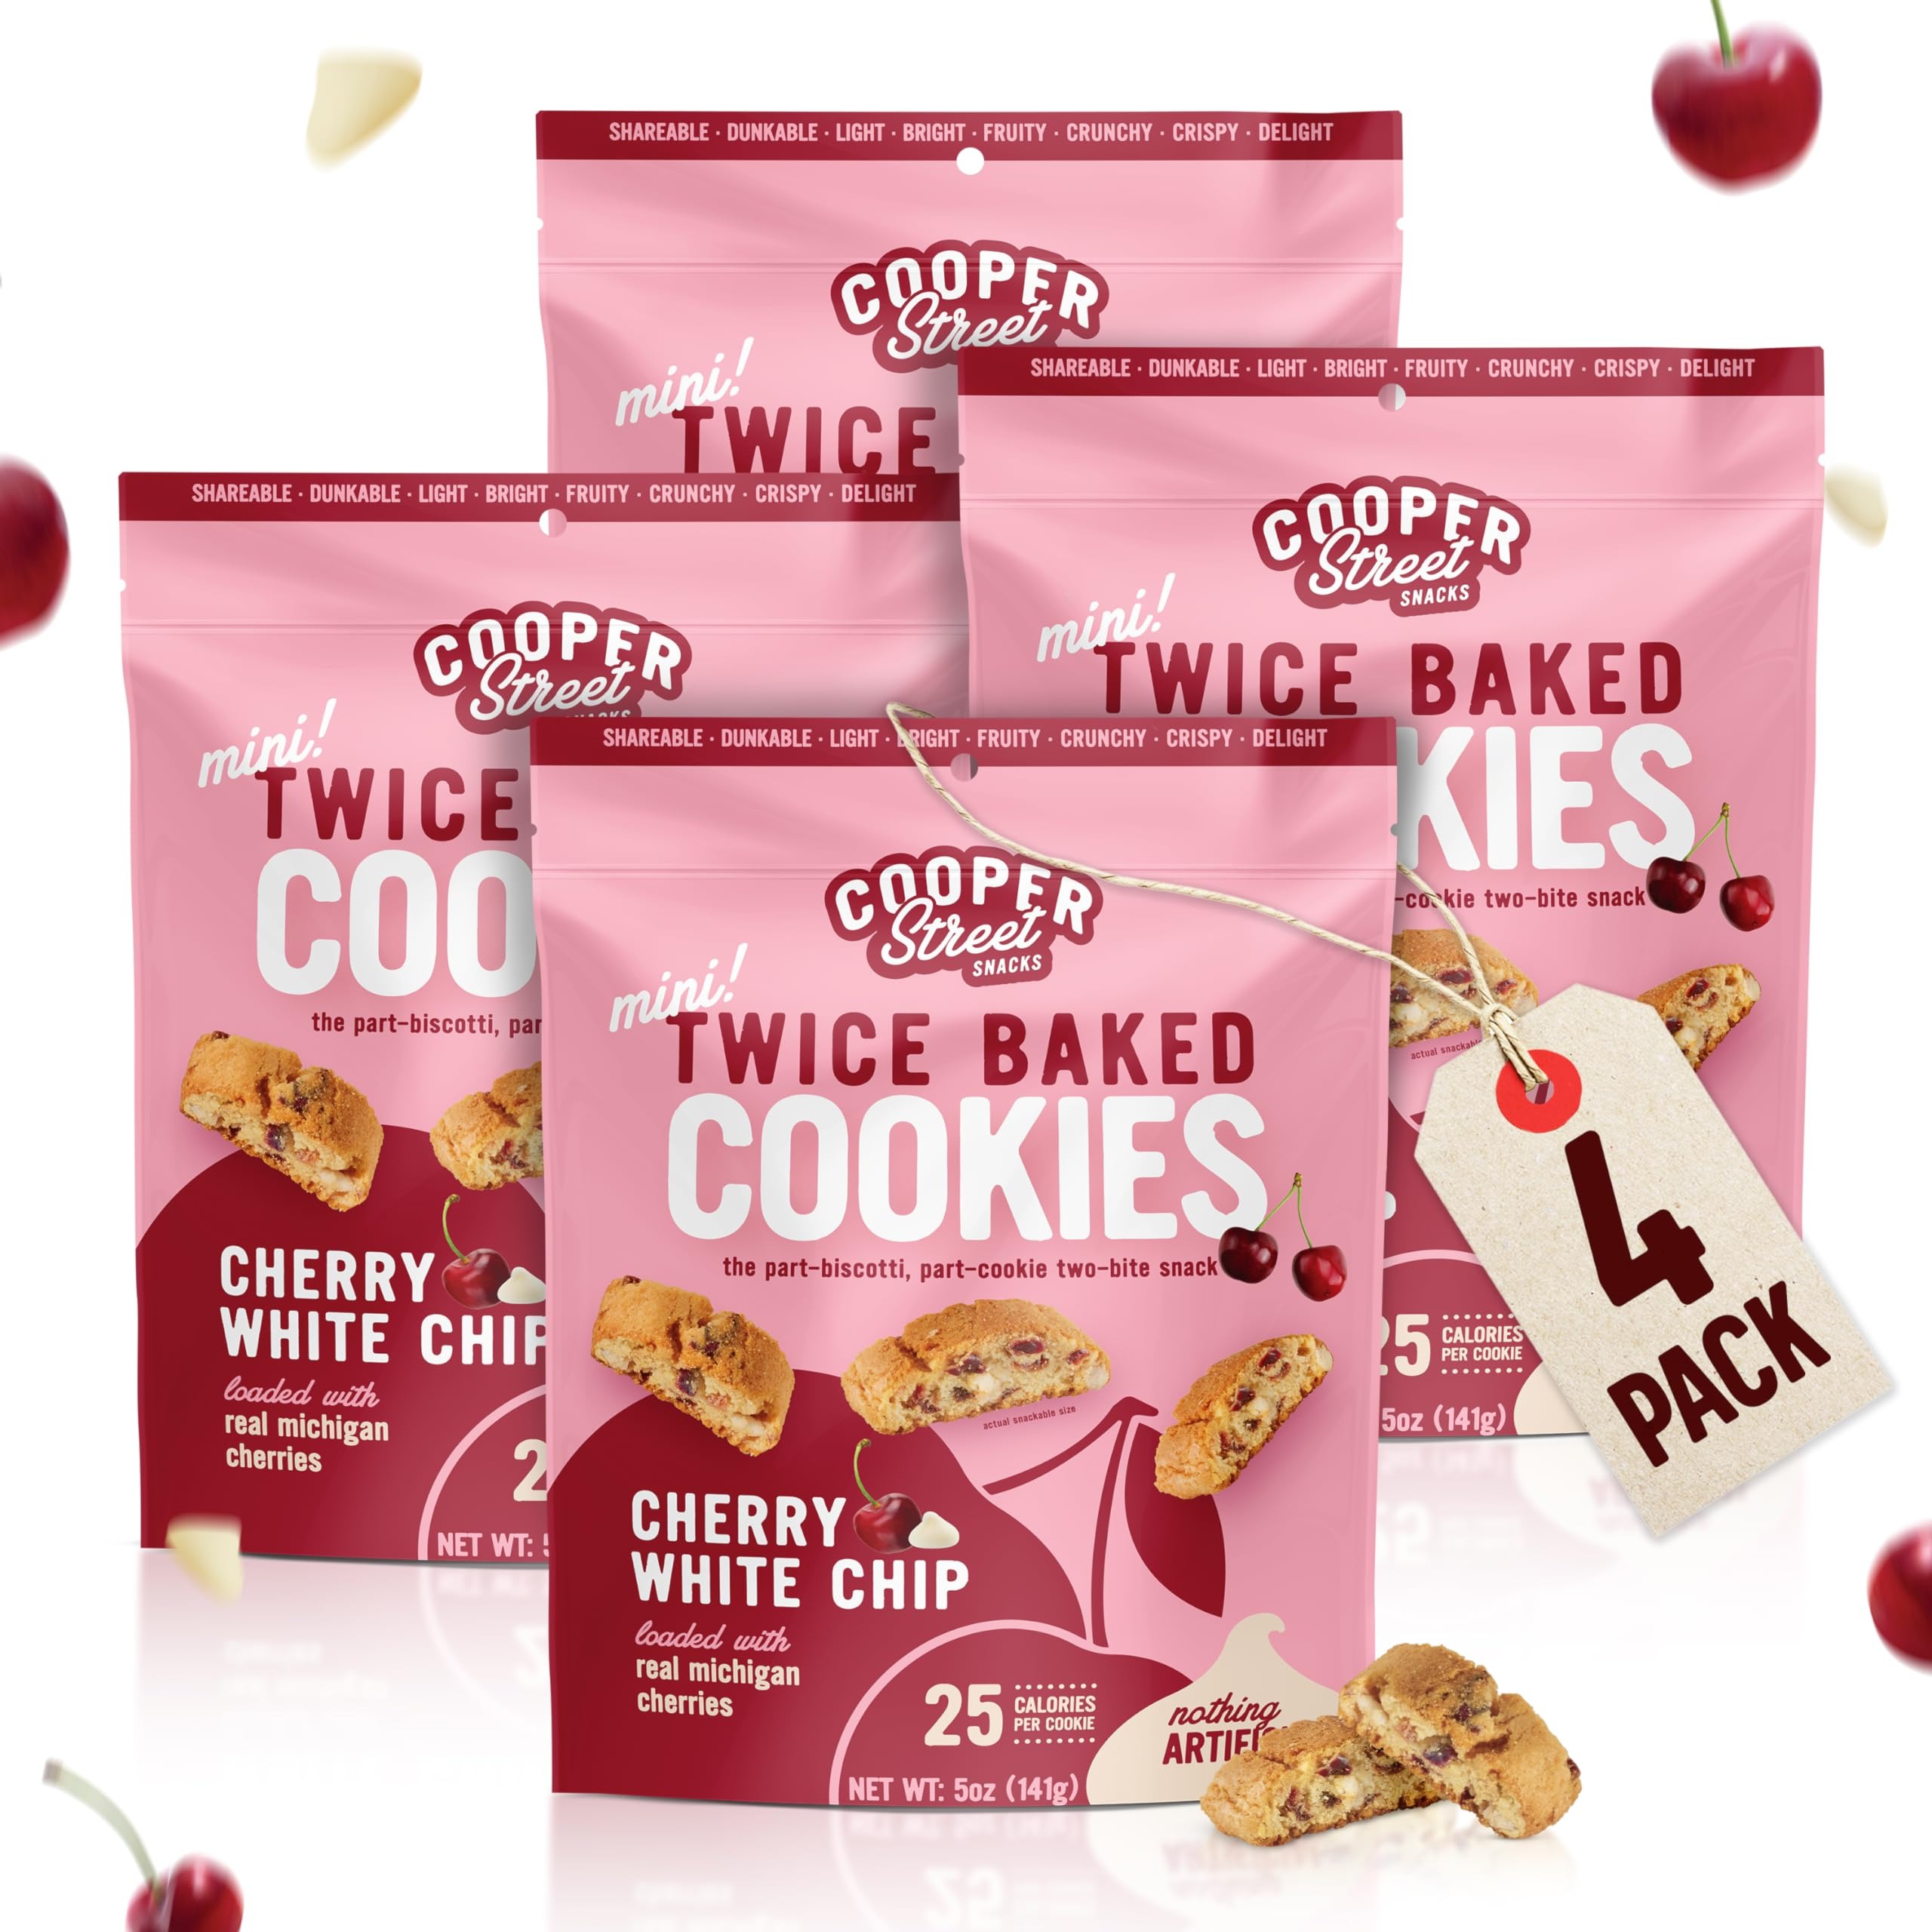
Item Name: Cooper Street Italian Biscotti Cookies - Twice Baked Biscotti Style Cookie Biscuits in Delicious Cherry White Chunk Flavor | Crispy, Light and Healthy Cookies | Peanut & Dairy Free | 5oz | 4 Pack
Bullet Point 1: COOKIES, MADE BETTER - Enjoy a light and crispy crunch your tastebuds will never forget with Cooper Street Twice Baked Cookies! Dive into delicate sweetness and blissful homemade goodness with every bite of our biscotti-style Italian cookies!
Bullet Point 2: CHERRY WHITE CHUNK - Chock full of locally sourced Michigan cherry chunks and indulgently creamy white chips, our cherry biscotti tastes like your two favorite sundae toppings on a hot summers day. Cherries and white chocolate really are a sweet combination!
Bullet Point 3: SATISFY YOUR SWEET TOOTH - This cranberry and orange biscotti boasts all of the flavour without any of the guilt! Indulge in a deliciously healthy and low calorie anytime snack that cuts out all the junk and satisfies your cravings without slowing you down.
Bullet Point 4: MADE WITH LOVE - Our elegantly sweet, twice baked cookies use a 100 year old family recipe, improved for today's health-conscious consumer. Made with simple, wholesome and fresh ingredients and handmade in our family-run Michigan bakery.
Bullet Point 5: ENJOYED BY ALL - We go the extra mile to ensure everyone can enjoy our healthy biscotti style cookies. Made in a dedicated peanut free facility to be dairy free, HFCS free, tans fat free, soy free, artificial flavourings free and also sodium free. We don't tolerate any nasties!
Product Description: cookie bakery italian bakery cookies biscottie italian cookies gourmet biscotti gift basket biscotti gift baskets cooper street cookies biscotti gift box cookies for coffee cooper street cookie cooper street orange cranberry twice baked cookies classic cookies cooper street brownie chocolate crunch classic cookie biscotti gift biscotti gourmet organic biscotti italy cookies buscotti boscotti biscoti classic italian biscotti bicotti fathers day biscotti best biscotti mothers day biscotti christmas biscotti sampler cooper street biscotti cranberry biscotti holiday biscotti biscotte cranberry cookies cooper street brownie mother cookies all natural orange cookies cranberry cookie orange cranberry cookies cranberry orange cookies biscotti cookies cranberry oramge cooper street orange cookies cooper street orange cranberry 18 oz cooper street cookies cran orange cooper street orange cranberry twice-baked cookies chewy cranberry cookies cooper street orange and cranberry cranberry orange biscotti’s cooper street orangr cranberry coooper street orange cranberry cooper street orange cranberry twice baked cookies 18 oz cooper street twice baked cookies orange cranberry on-the-go 1.25oz (24-pack) orange biscuits cooper st orange cranberry pack of 1 oran cranberry twice baked orange cranberry cookiies cranberry orange cookie bites orange cranberry thin cookies cook street cranberry bars cooper street double baked cookies orange orange cranberry baked cooper street twice baked cookies cran orange orange cranberry coopers street twice baked cookies 20oz cranberry and orange biscuits coopers orange cranberry cookies cooper street biscotti 1.25oz cranberry orange orange cranberries twice baked cookies cooper street cranberry orange twice baked cookies cooper streetorange cranberry cookies orange cranberrry biscotti twice baked orange cranberry cookies cooper st. cranberry orange 18.0z pkgs cookies cooper street twice baked cookies 1.25 ounce cranberry and orange
Value: 20.0
Unit: Ounce

Price: 7.565